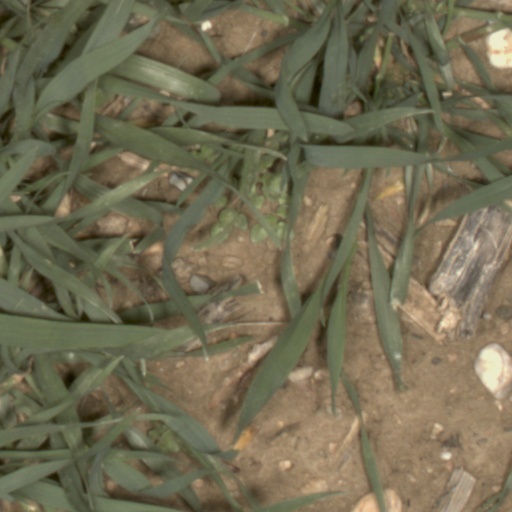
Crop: wheat